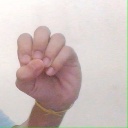
अक्षर: उ